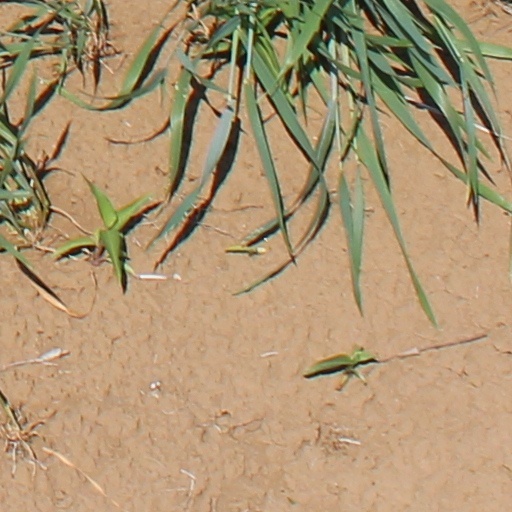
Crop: wheat